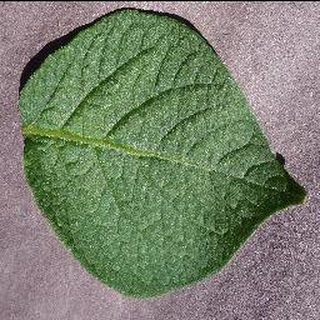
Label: healthy_potato